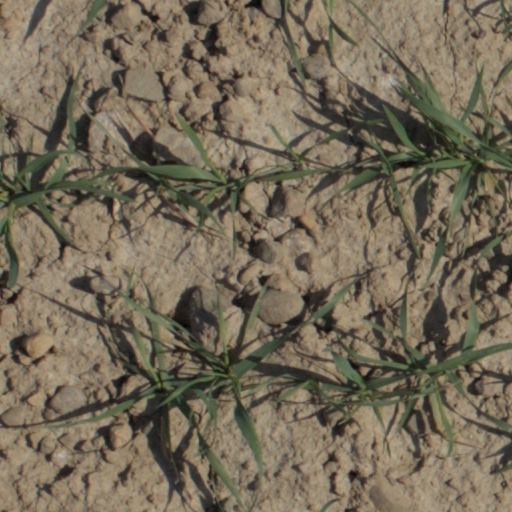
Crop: wheat